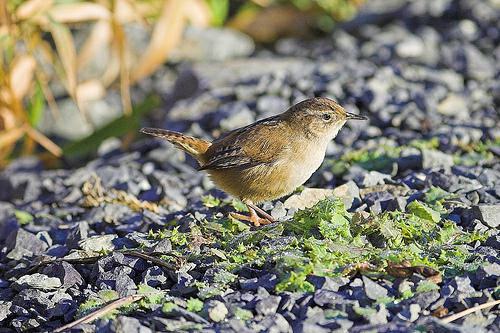
A photo of a marsh wren